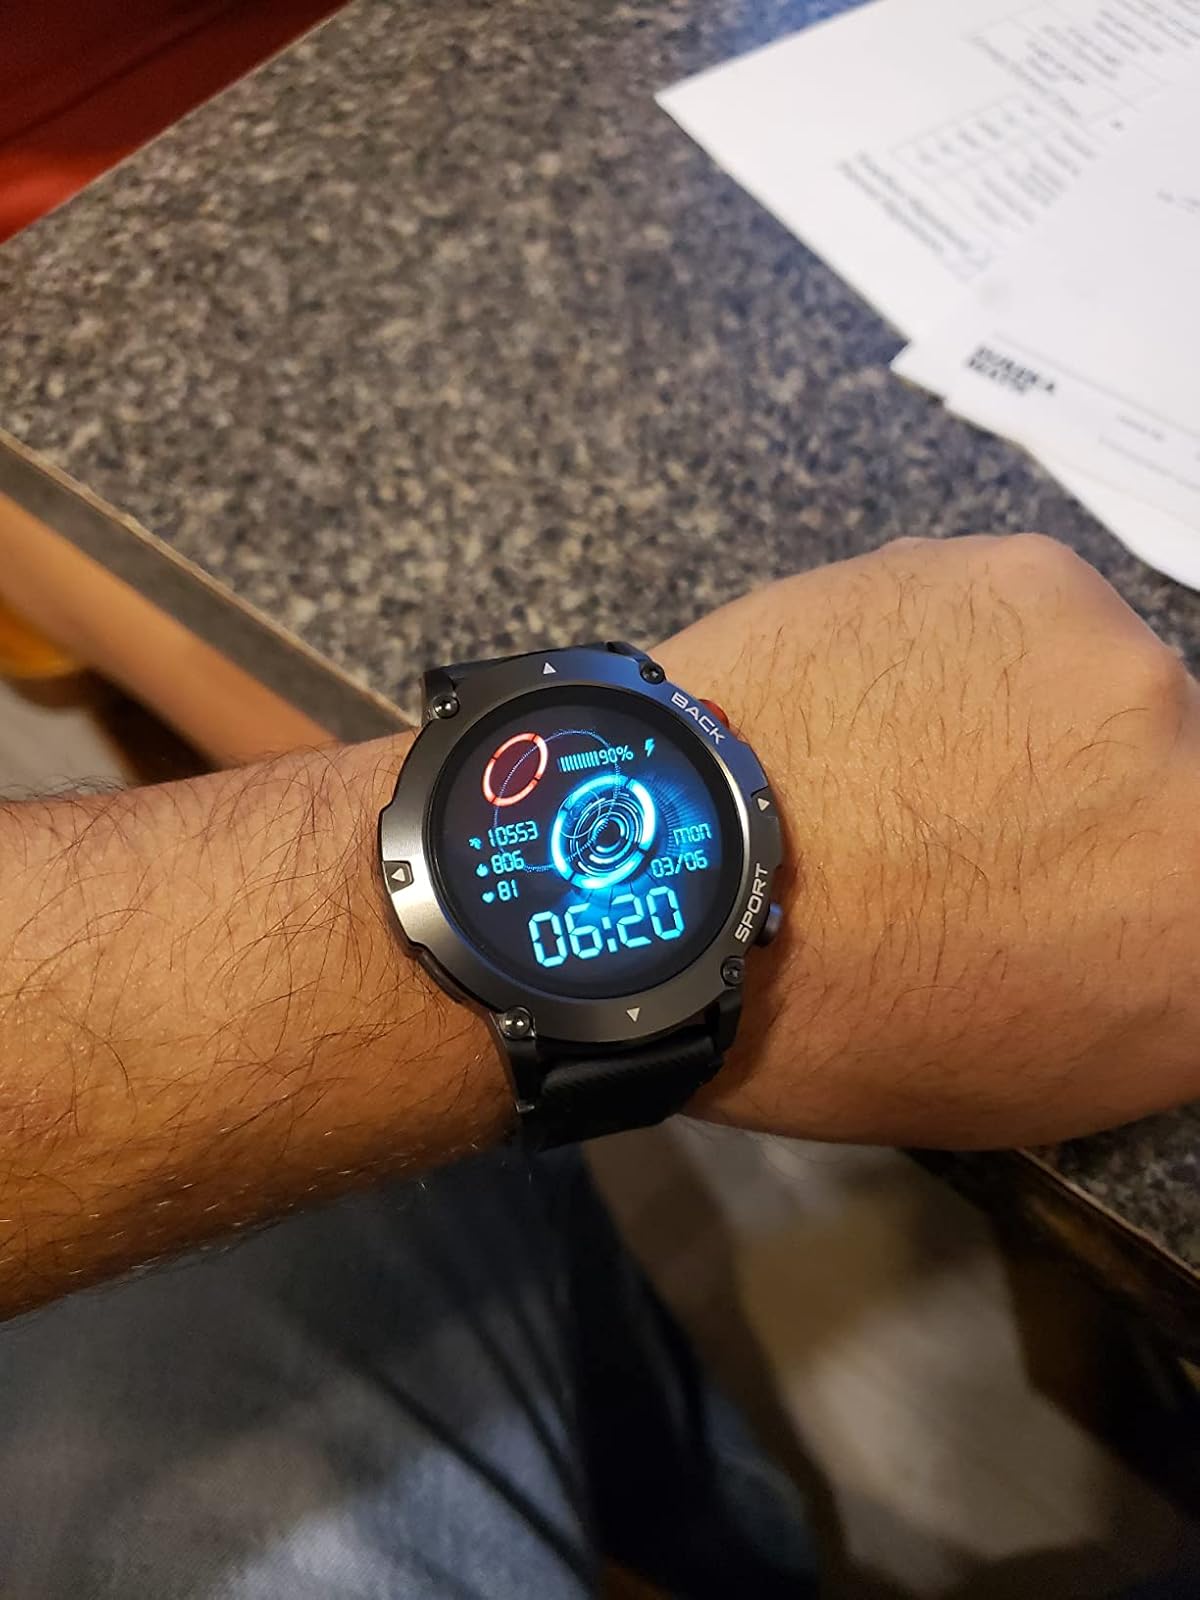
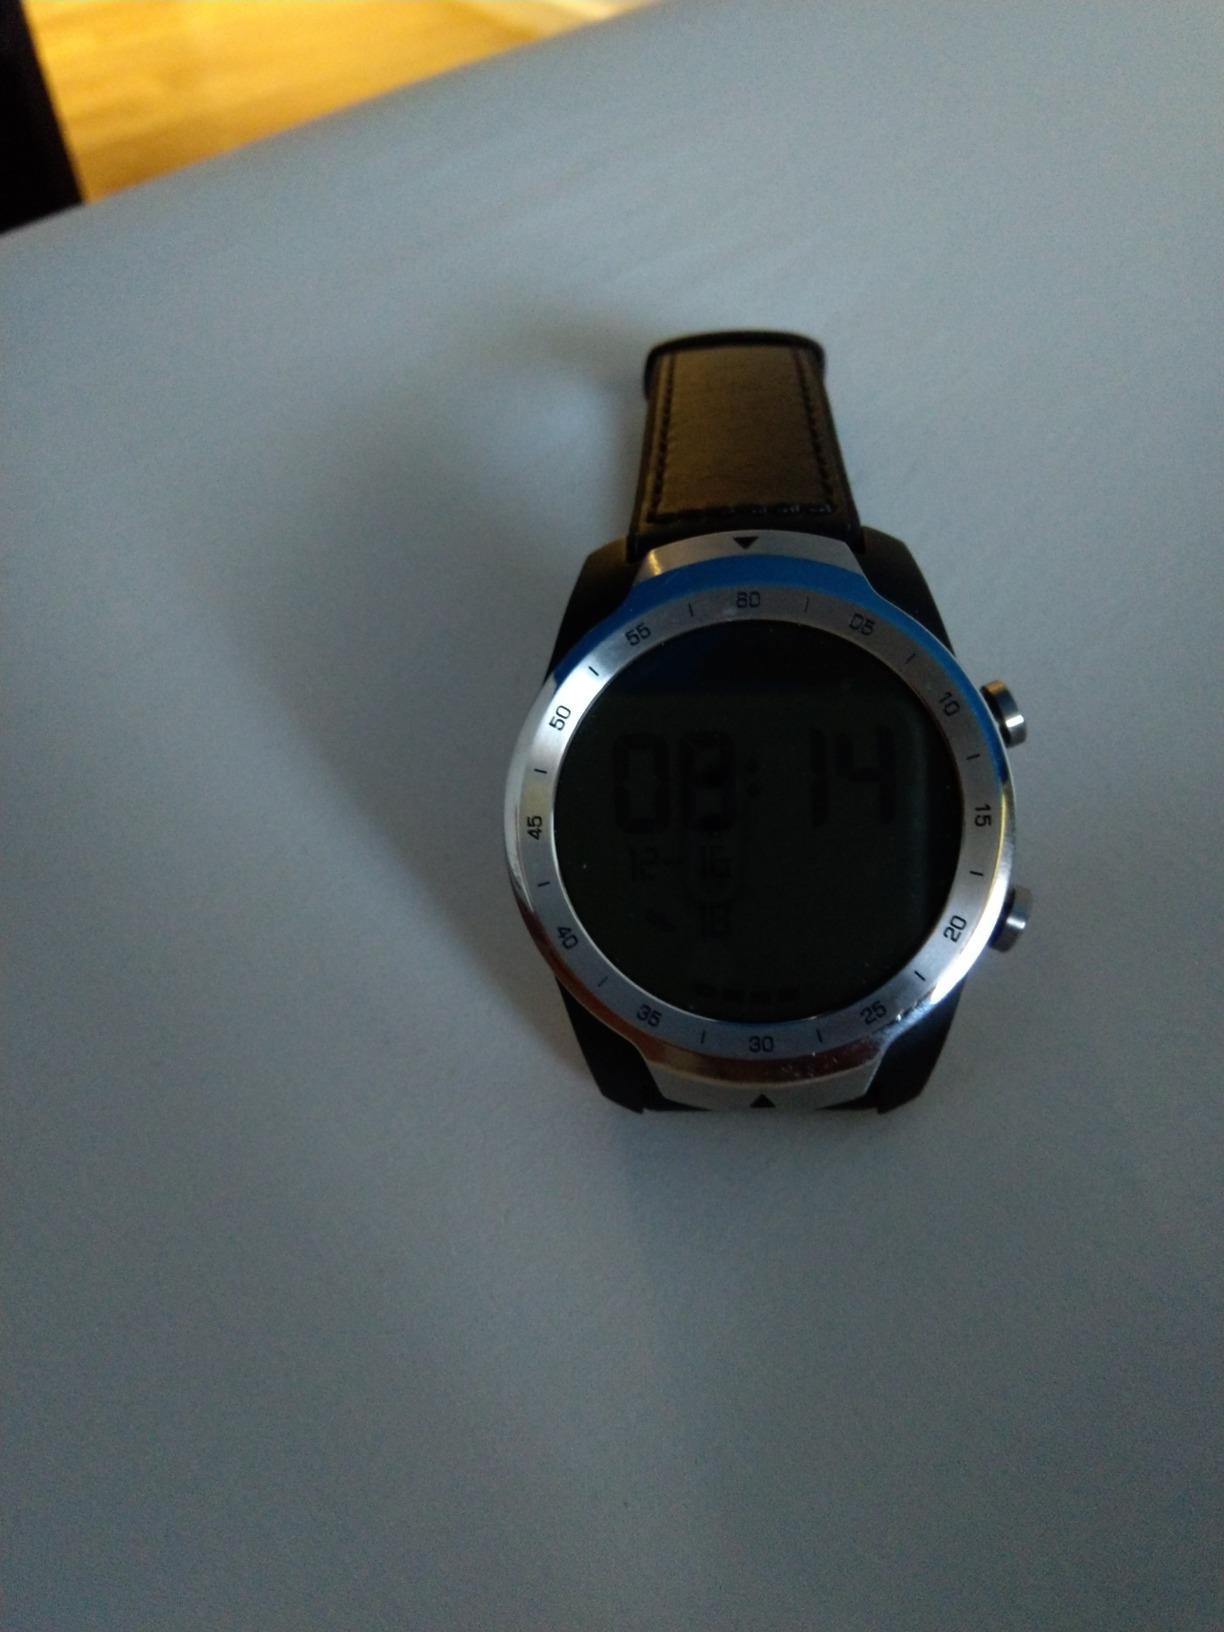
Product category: smartwatch
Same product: no